Agumbe

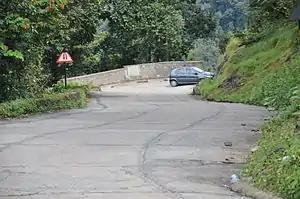
Hairpin turn (Bend) 7/14- Agumbe Ghat

Barkana Falls (Latitude 13.449315, Longitude 75.136015), Northeast of Agumbe, is 850 ft (259 m) in height. It is the tenth highest falls in India.